Rami Jarrah

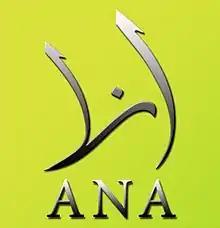
ANA New-Media Association main logo

In 2012, Jarrah along with Deiaa Dughmoch established The ANA New-Media Association claiming it would become Syria's first independent free media agency. The office was established in Cairo given the dangers of doing so in Syria due to the events of the Syrian civil war and the Ba'ath governments crackdown on independent free media.